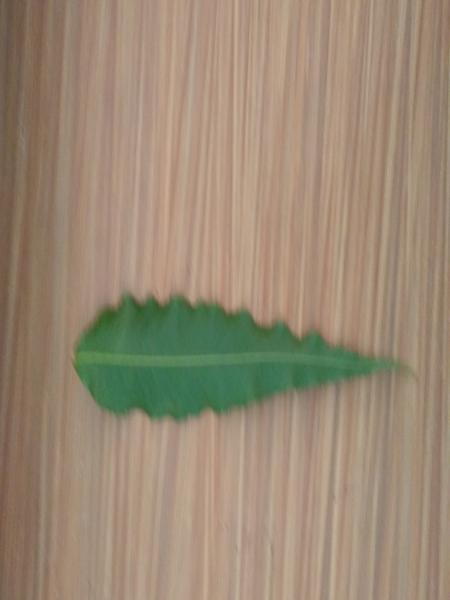
Plant: ashoka